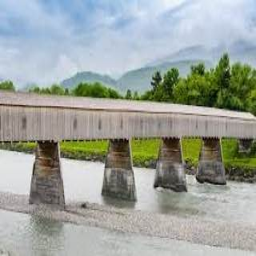
Old Rhine Bridge